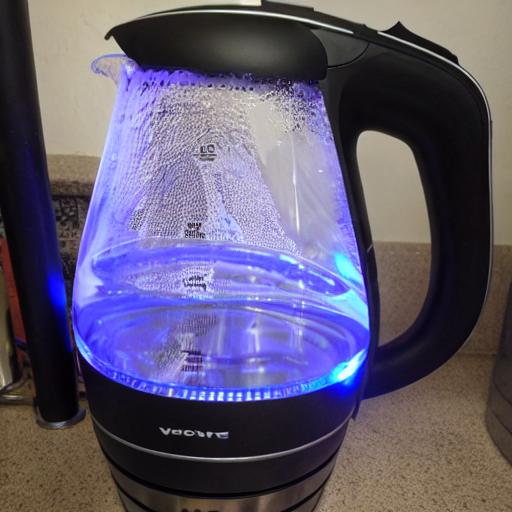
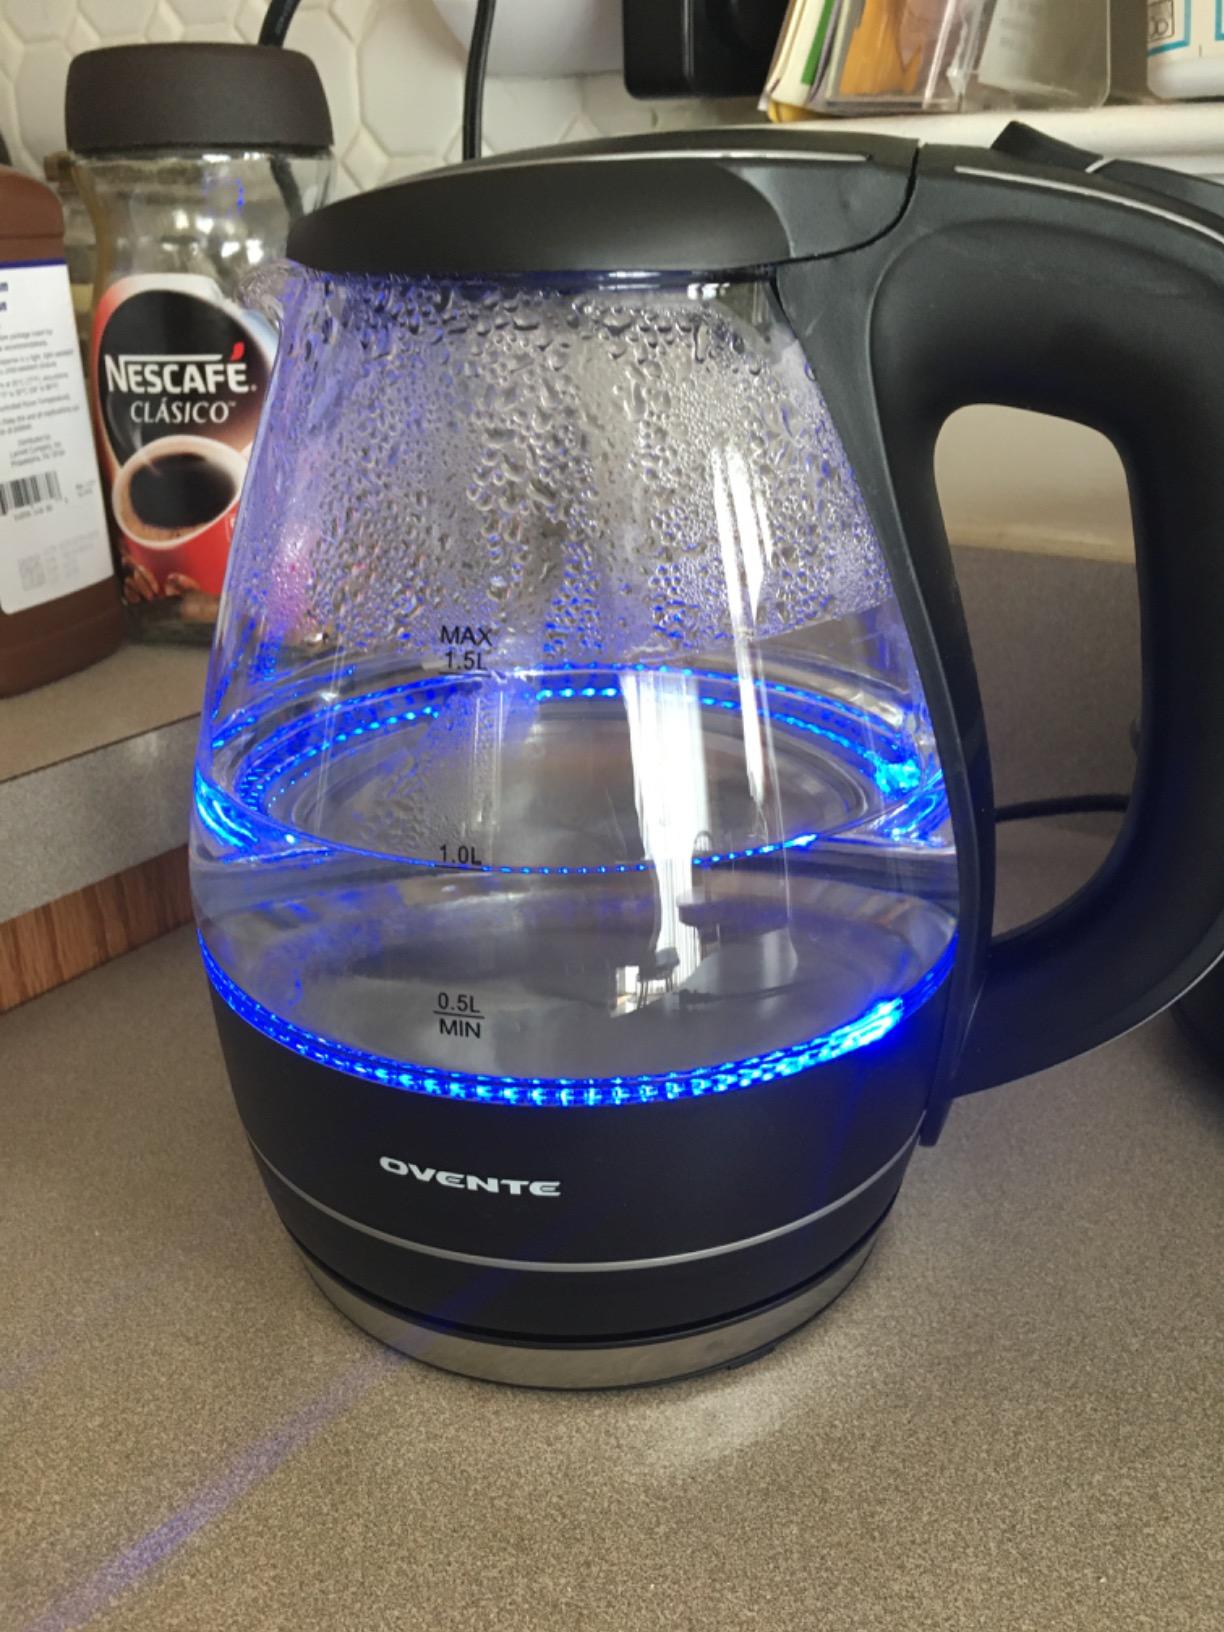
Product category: items_kettle
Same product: no